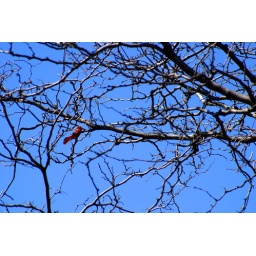
A red bird in a tree in Central Park.